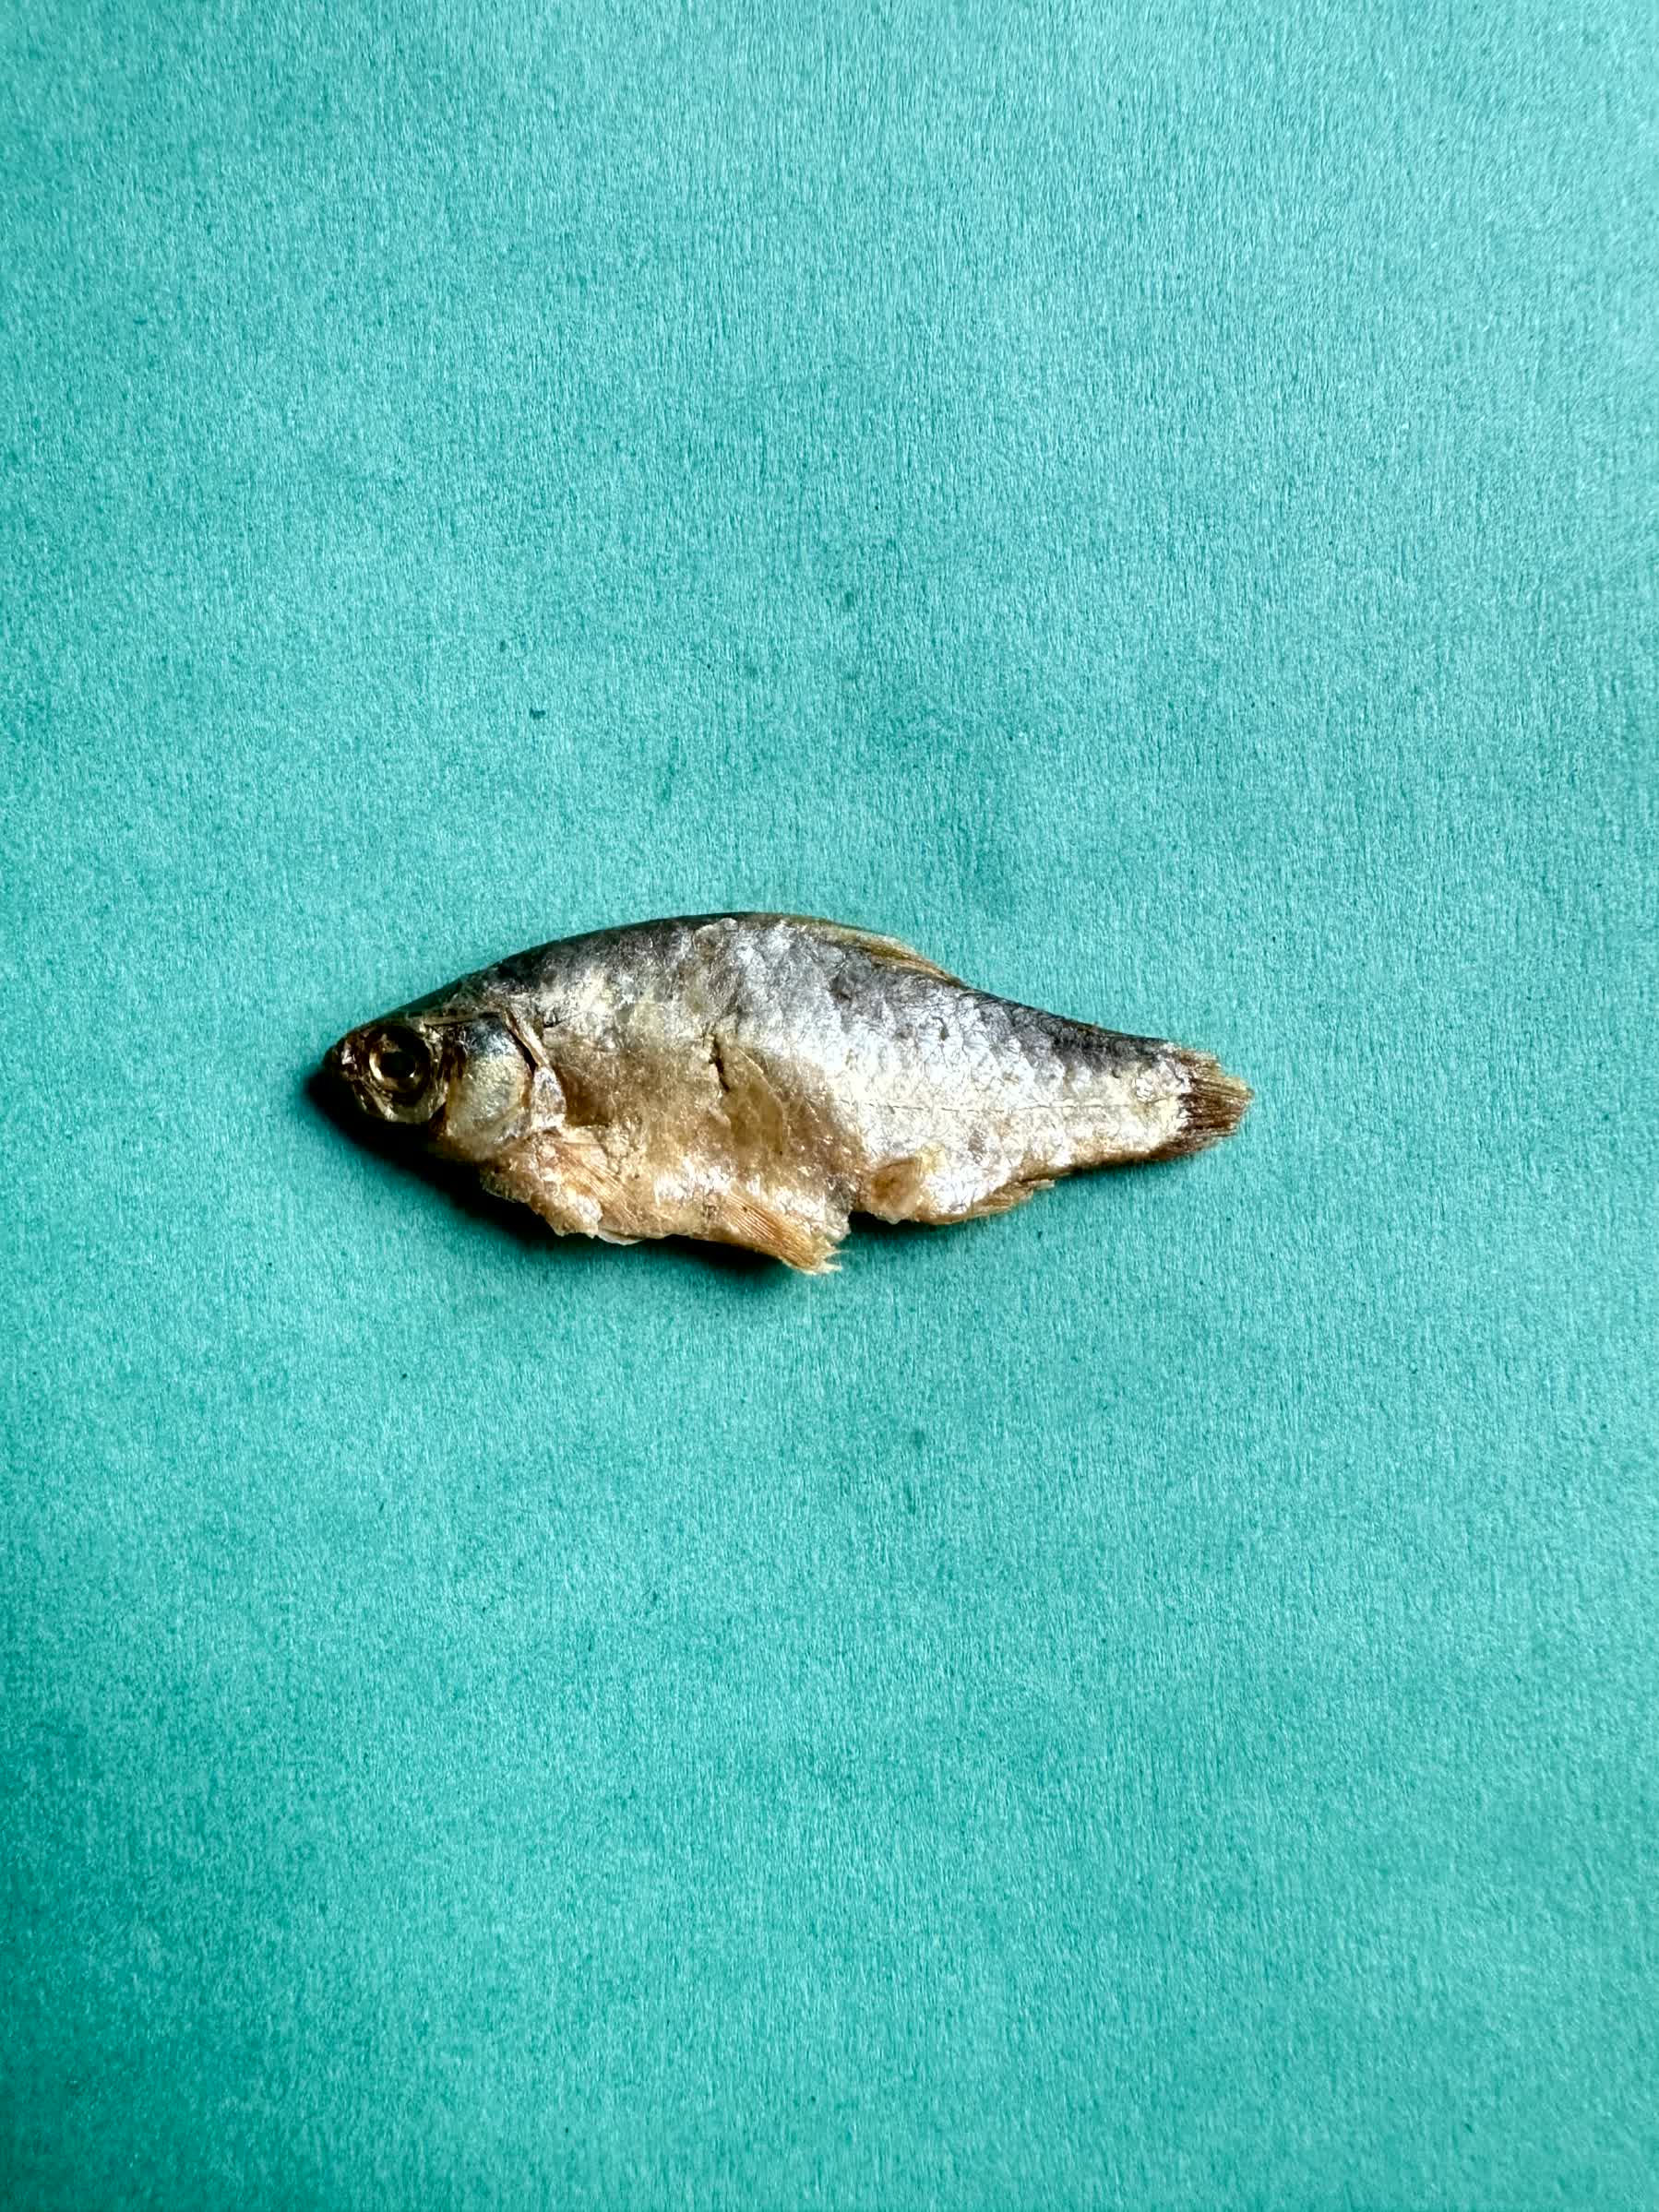
Species: puti chepa